Tecpancaltzin Iztaccaltzin

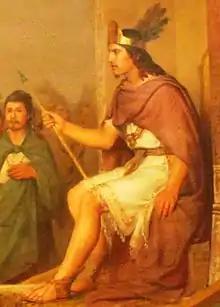

Tecpancaltzin Iztaccaltzin was the ninth Tlatoani, ruler of the Toltec Empire. He began his reign when his mother, Xihuiquenitzin Ziuhcaltzin died in about 833. Dates in Toltec history are not entirely accurate, as the Toltec calendar is not completely understood.